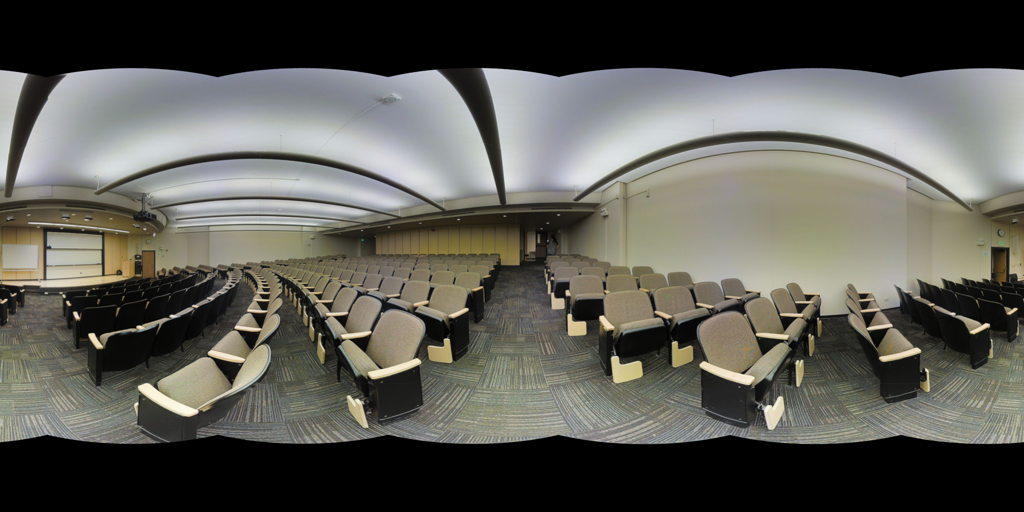
Referred object: Projector on top of the shelf

Referred object: the ceiling-mounted projector